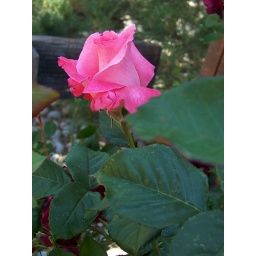
A pink rose near my apartment.